Samuel Cleland Davidson

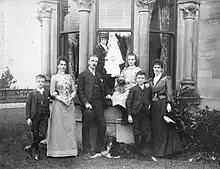
Samuel Cleland Davidson at Killaire House with Richard, Clara (his wife), Kathleen, May, James and cousin Susan on the day he went to visit India 1891.

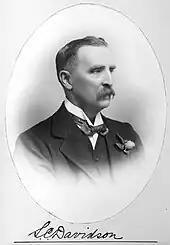

In 1864 Davidson left his job to work for his father, James Davidson who owned a flour mill close to the site of the later Sirocco works. The Indian government had discovered wild tea growing in the Assam region and was determined to initiate a massive tea-growing operation there with the potential to generate huge wealth for the British Empire as it consolidated its hold on the economy of India. The opportunity to have its own tea industry and become less dependent on importing the Empire's favourite drink from China was too important to ignore. Initially the government paid for and organised clearing the forest and the planting and management of tea 'gardens', as the large plantations were called. Once they were established they were sold to private investors to consolidate and expand, and develop a commercially viable industry.